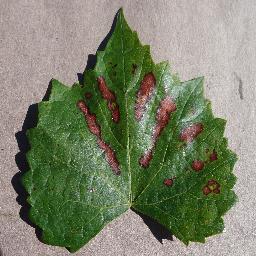
Label: Grape___Esca_(Black_Measles)